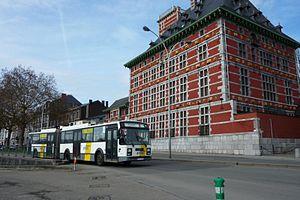
Ex-trolleybus gantois durant une circulation test à Liège (Belgique).